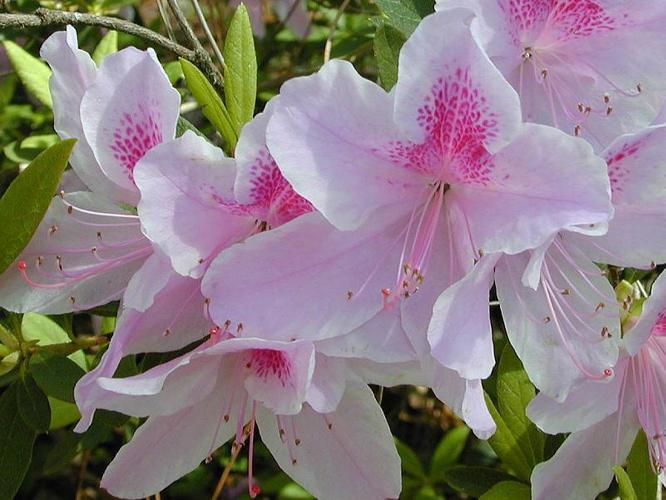
Label: azalea